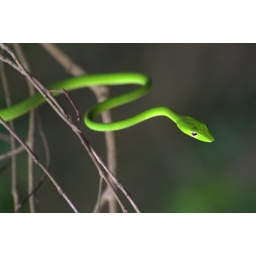
Walking by the reservoir and spotted this bright green fellow at the top branch just an arm away.